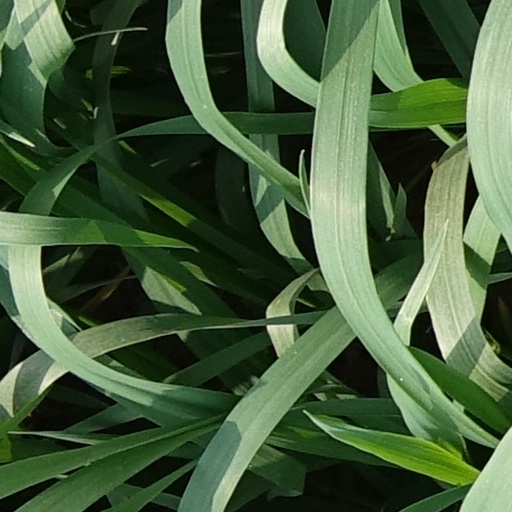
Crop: wheat